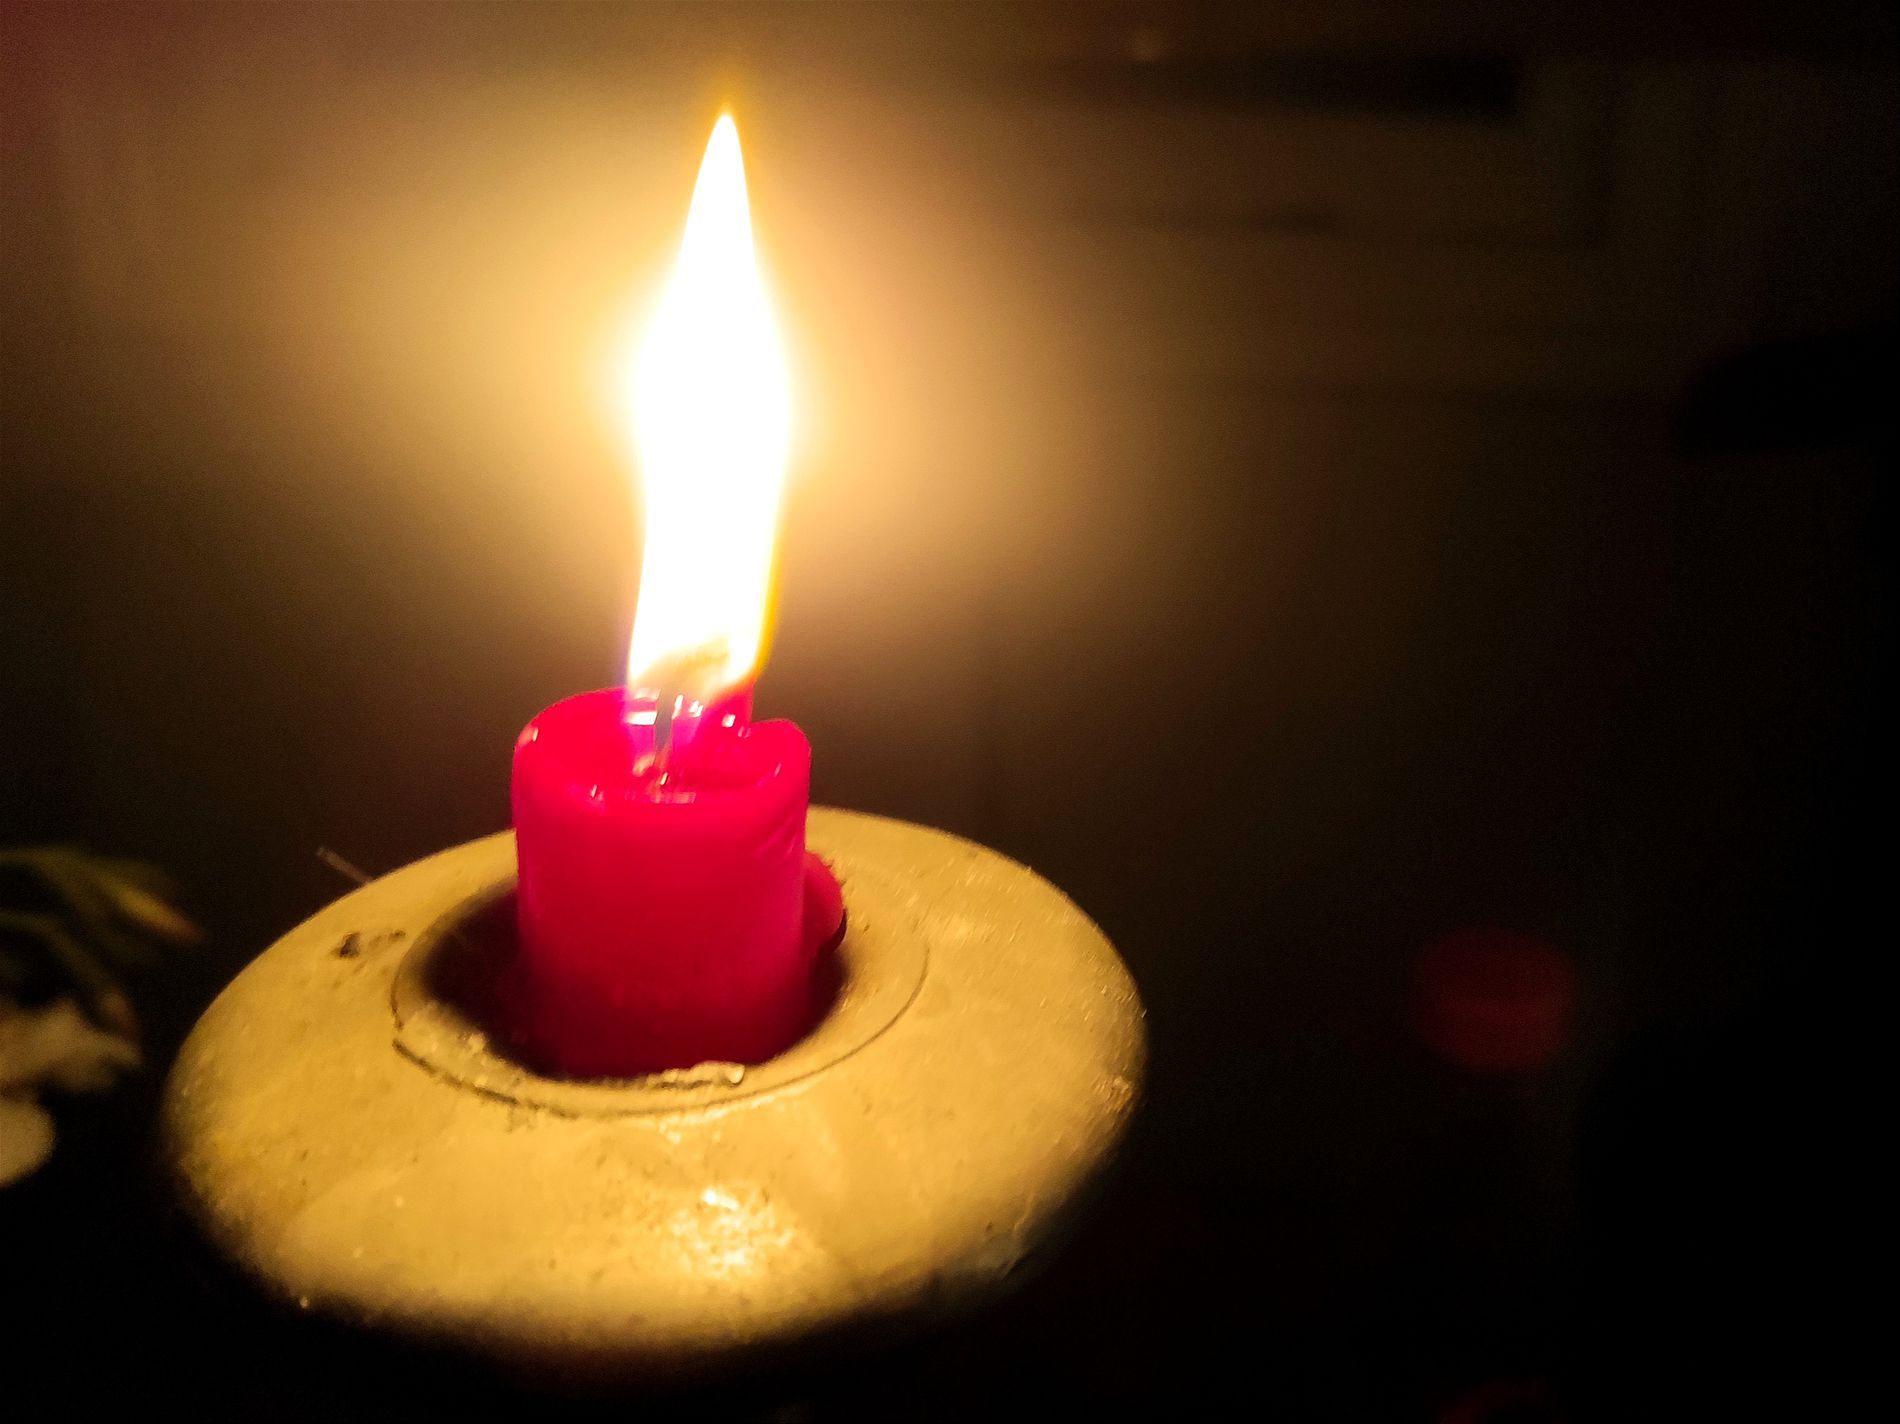
A candle in the dark
A lit red candle is on a granite candle holder, lighting the dark room around it.
Shot in a close up camera angle, the candle is lit in the dominant darkness, which gives a sense of hope. The atmosphere is mysterious and warm.
Labels: Candle, Fire, Flame, Background, Candle holder
Camera: Xiaomi Redmi Note 9 Pro
Aperture: F1.9
Exposure: 1/30 sec
ISO: 306
Focal length: 5.4 mm